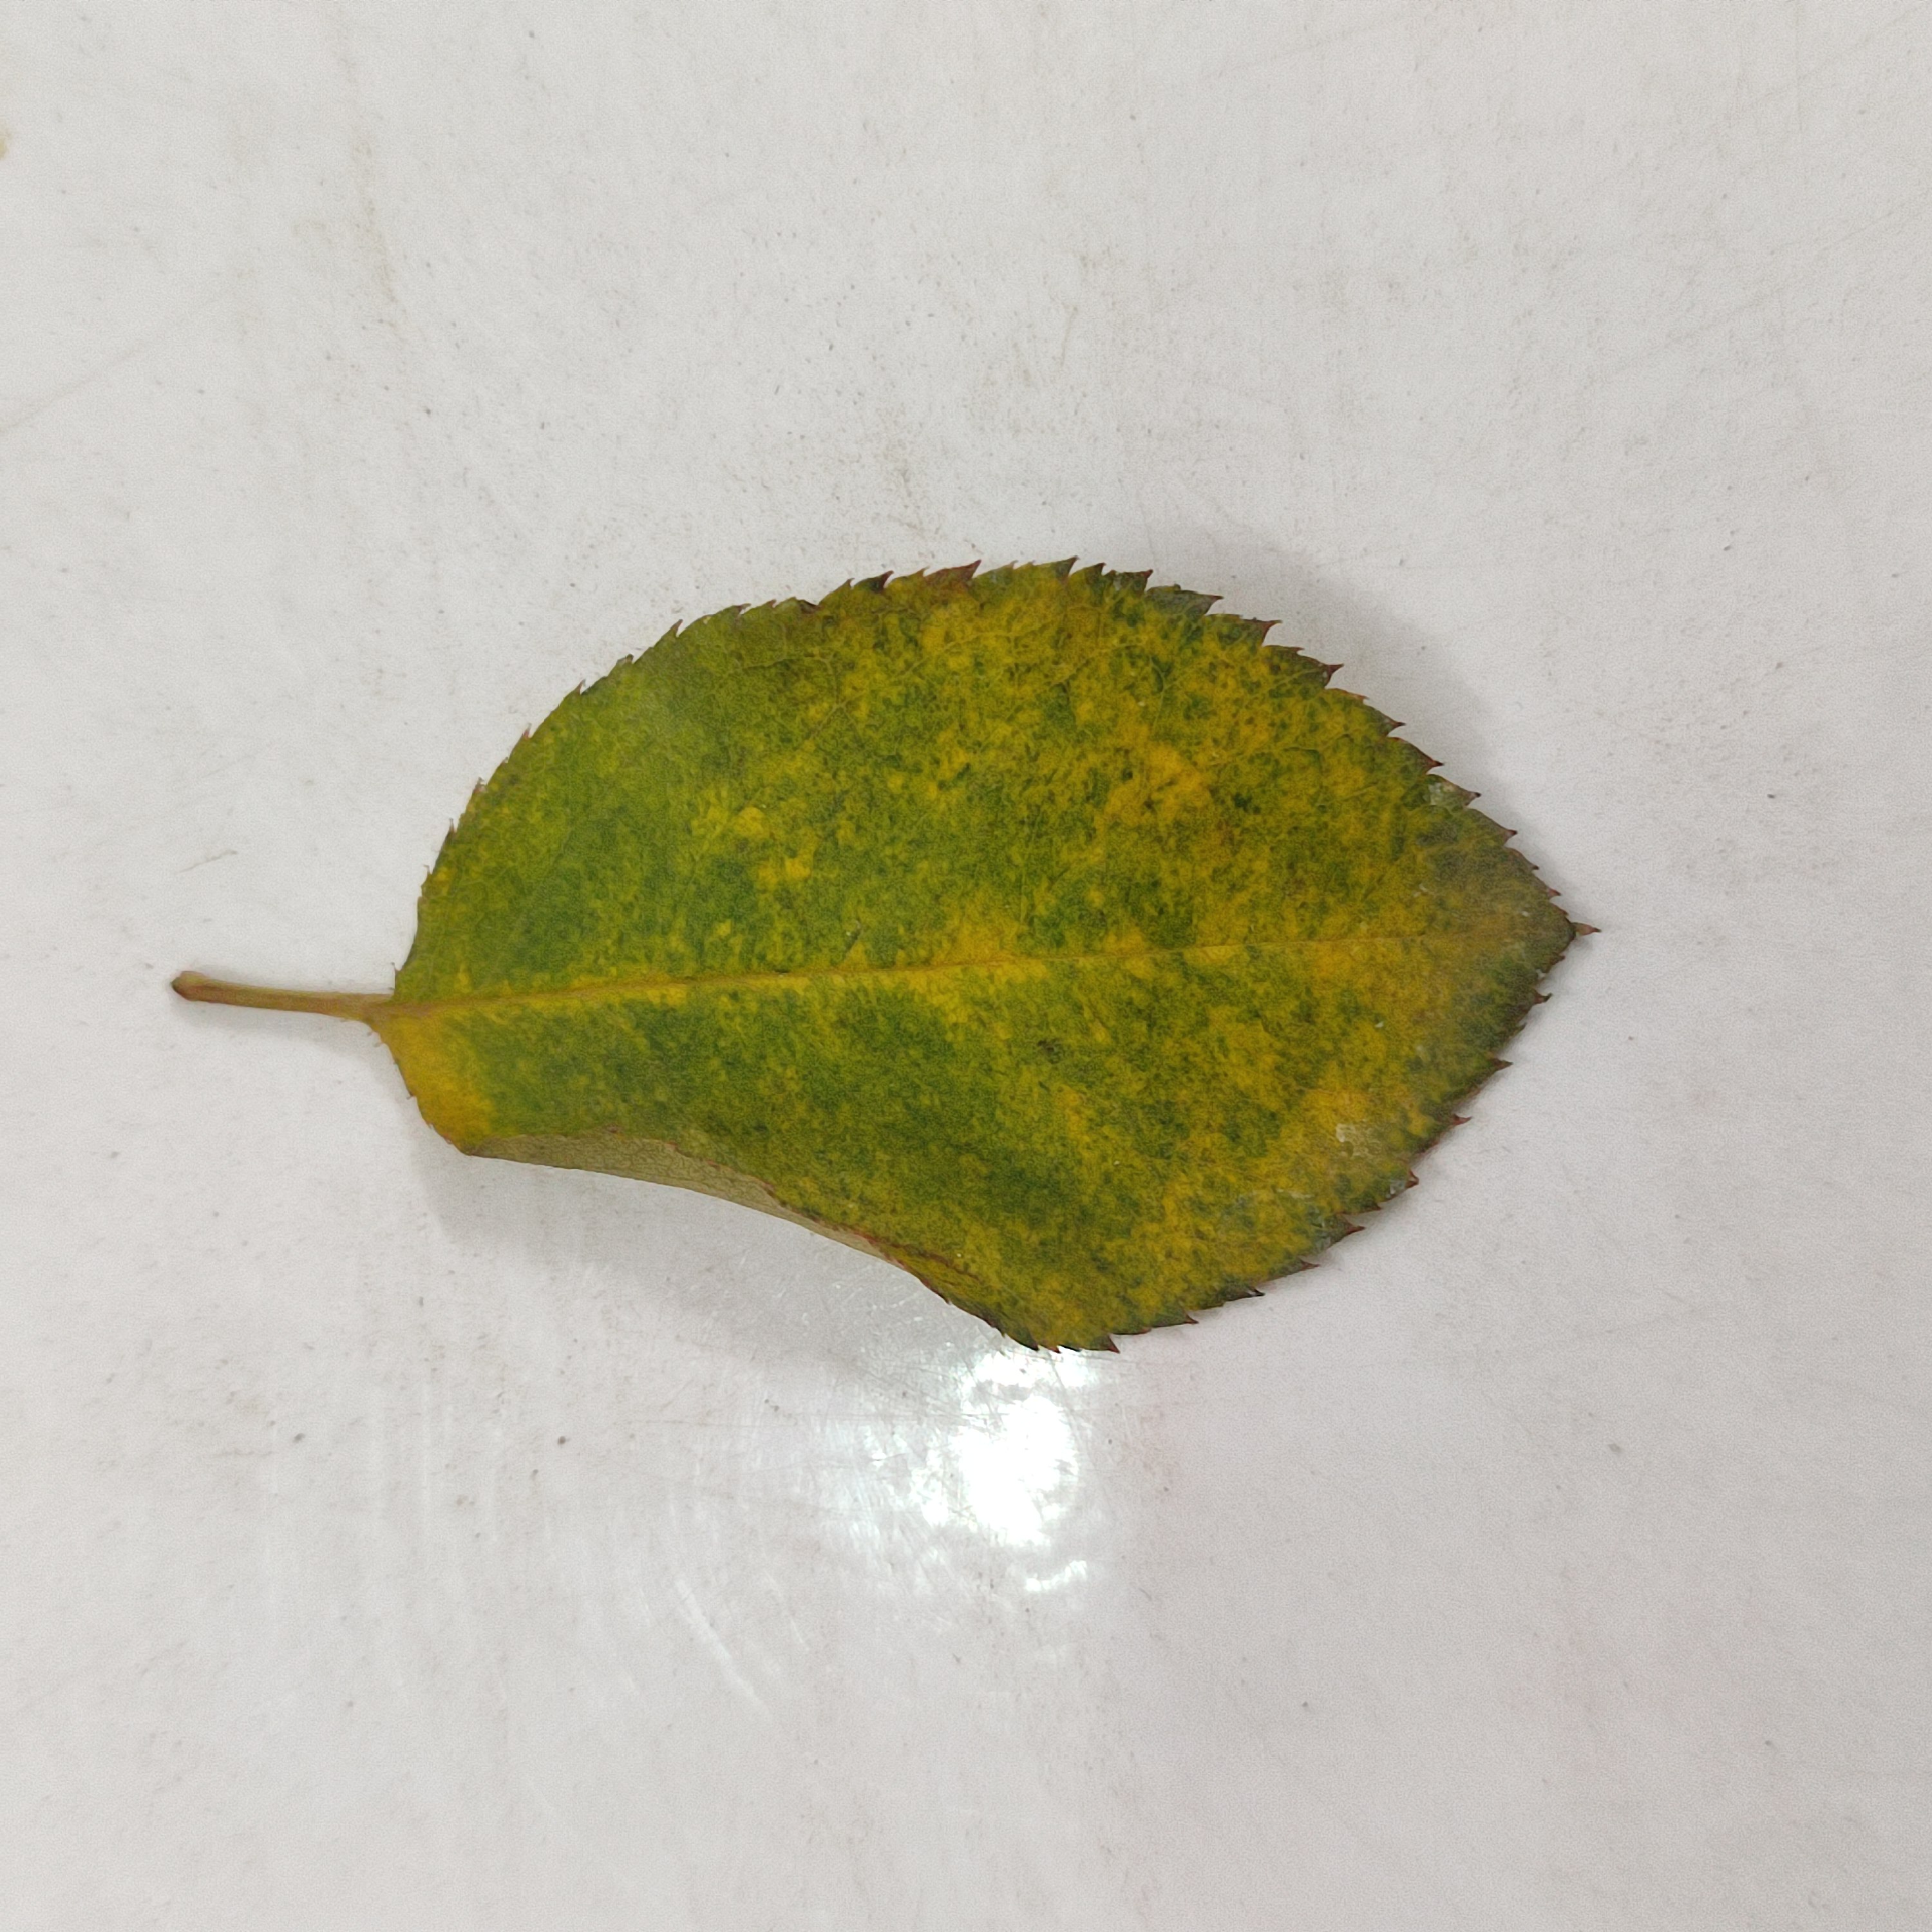
Label: Yellow Mosaic Virus